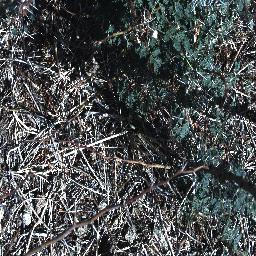
Label: prickly_acacia